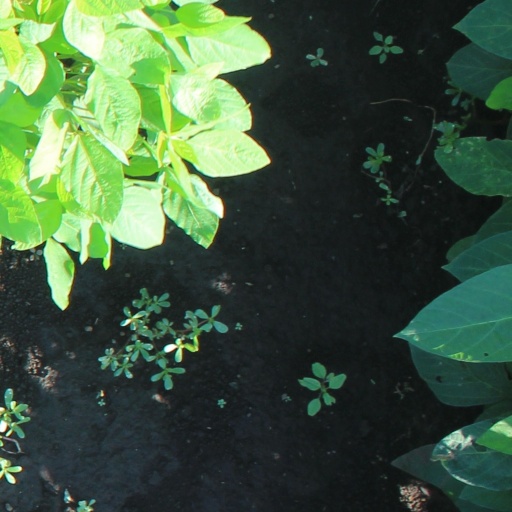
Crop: soybean